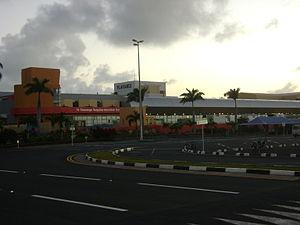
Aéroport international Sir Seewoosagur Ramgoolam